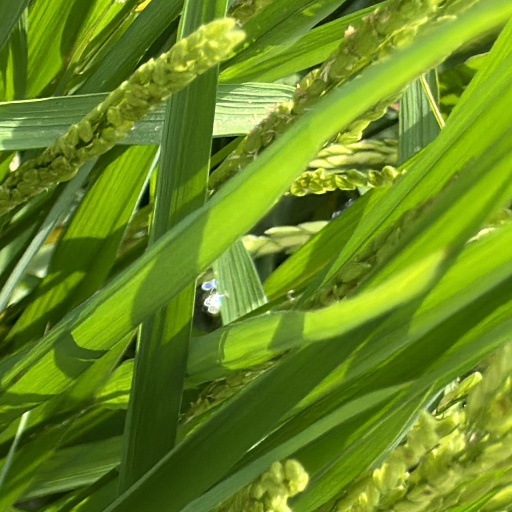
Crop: rice